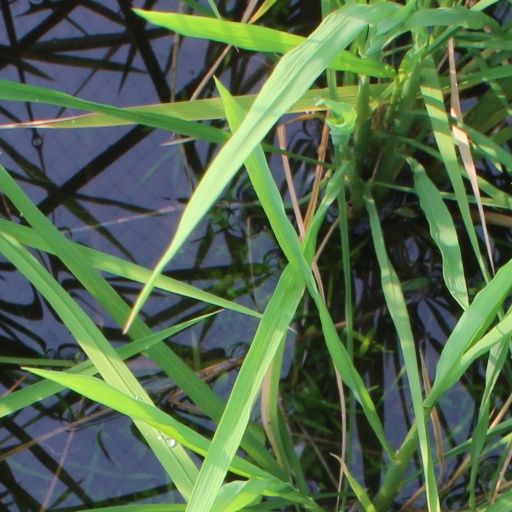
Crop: rice